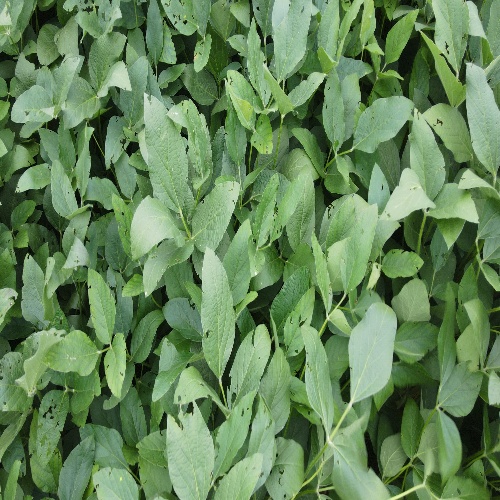
Label: Caterpillar